Battle of Sagrajas

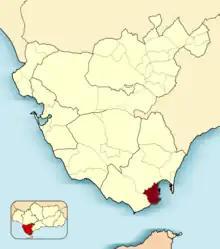
Al Jazeera Al Akhdar is home to the Almoravid camp.

After Al-Mu'tamid ibn Abbad agreed to surrender the island of Al-Jazira Al-Khadra (the Green Island) to the Almoravids, Yusuf ibn Tashfin ordered the mobilization of five hundred knights to serve as an advance contingent for the main army's crossing into Al-Andalus. These knights gathered on the island, establishing a camp in the Dar Al-Sina'a (House of Industry) under the leadership of Dawud ibn Aisha, who ensured the island was guarded on all sides.